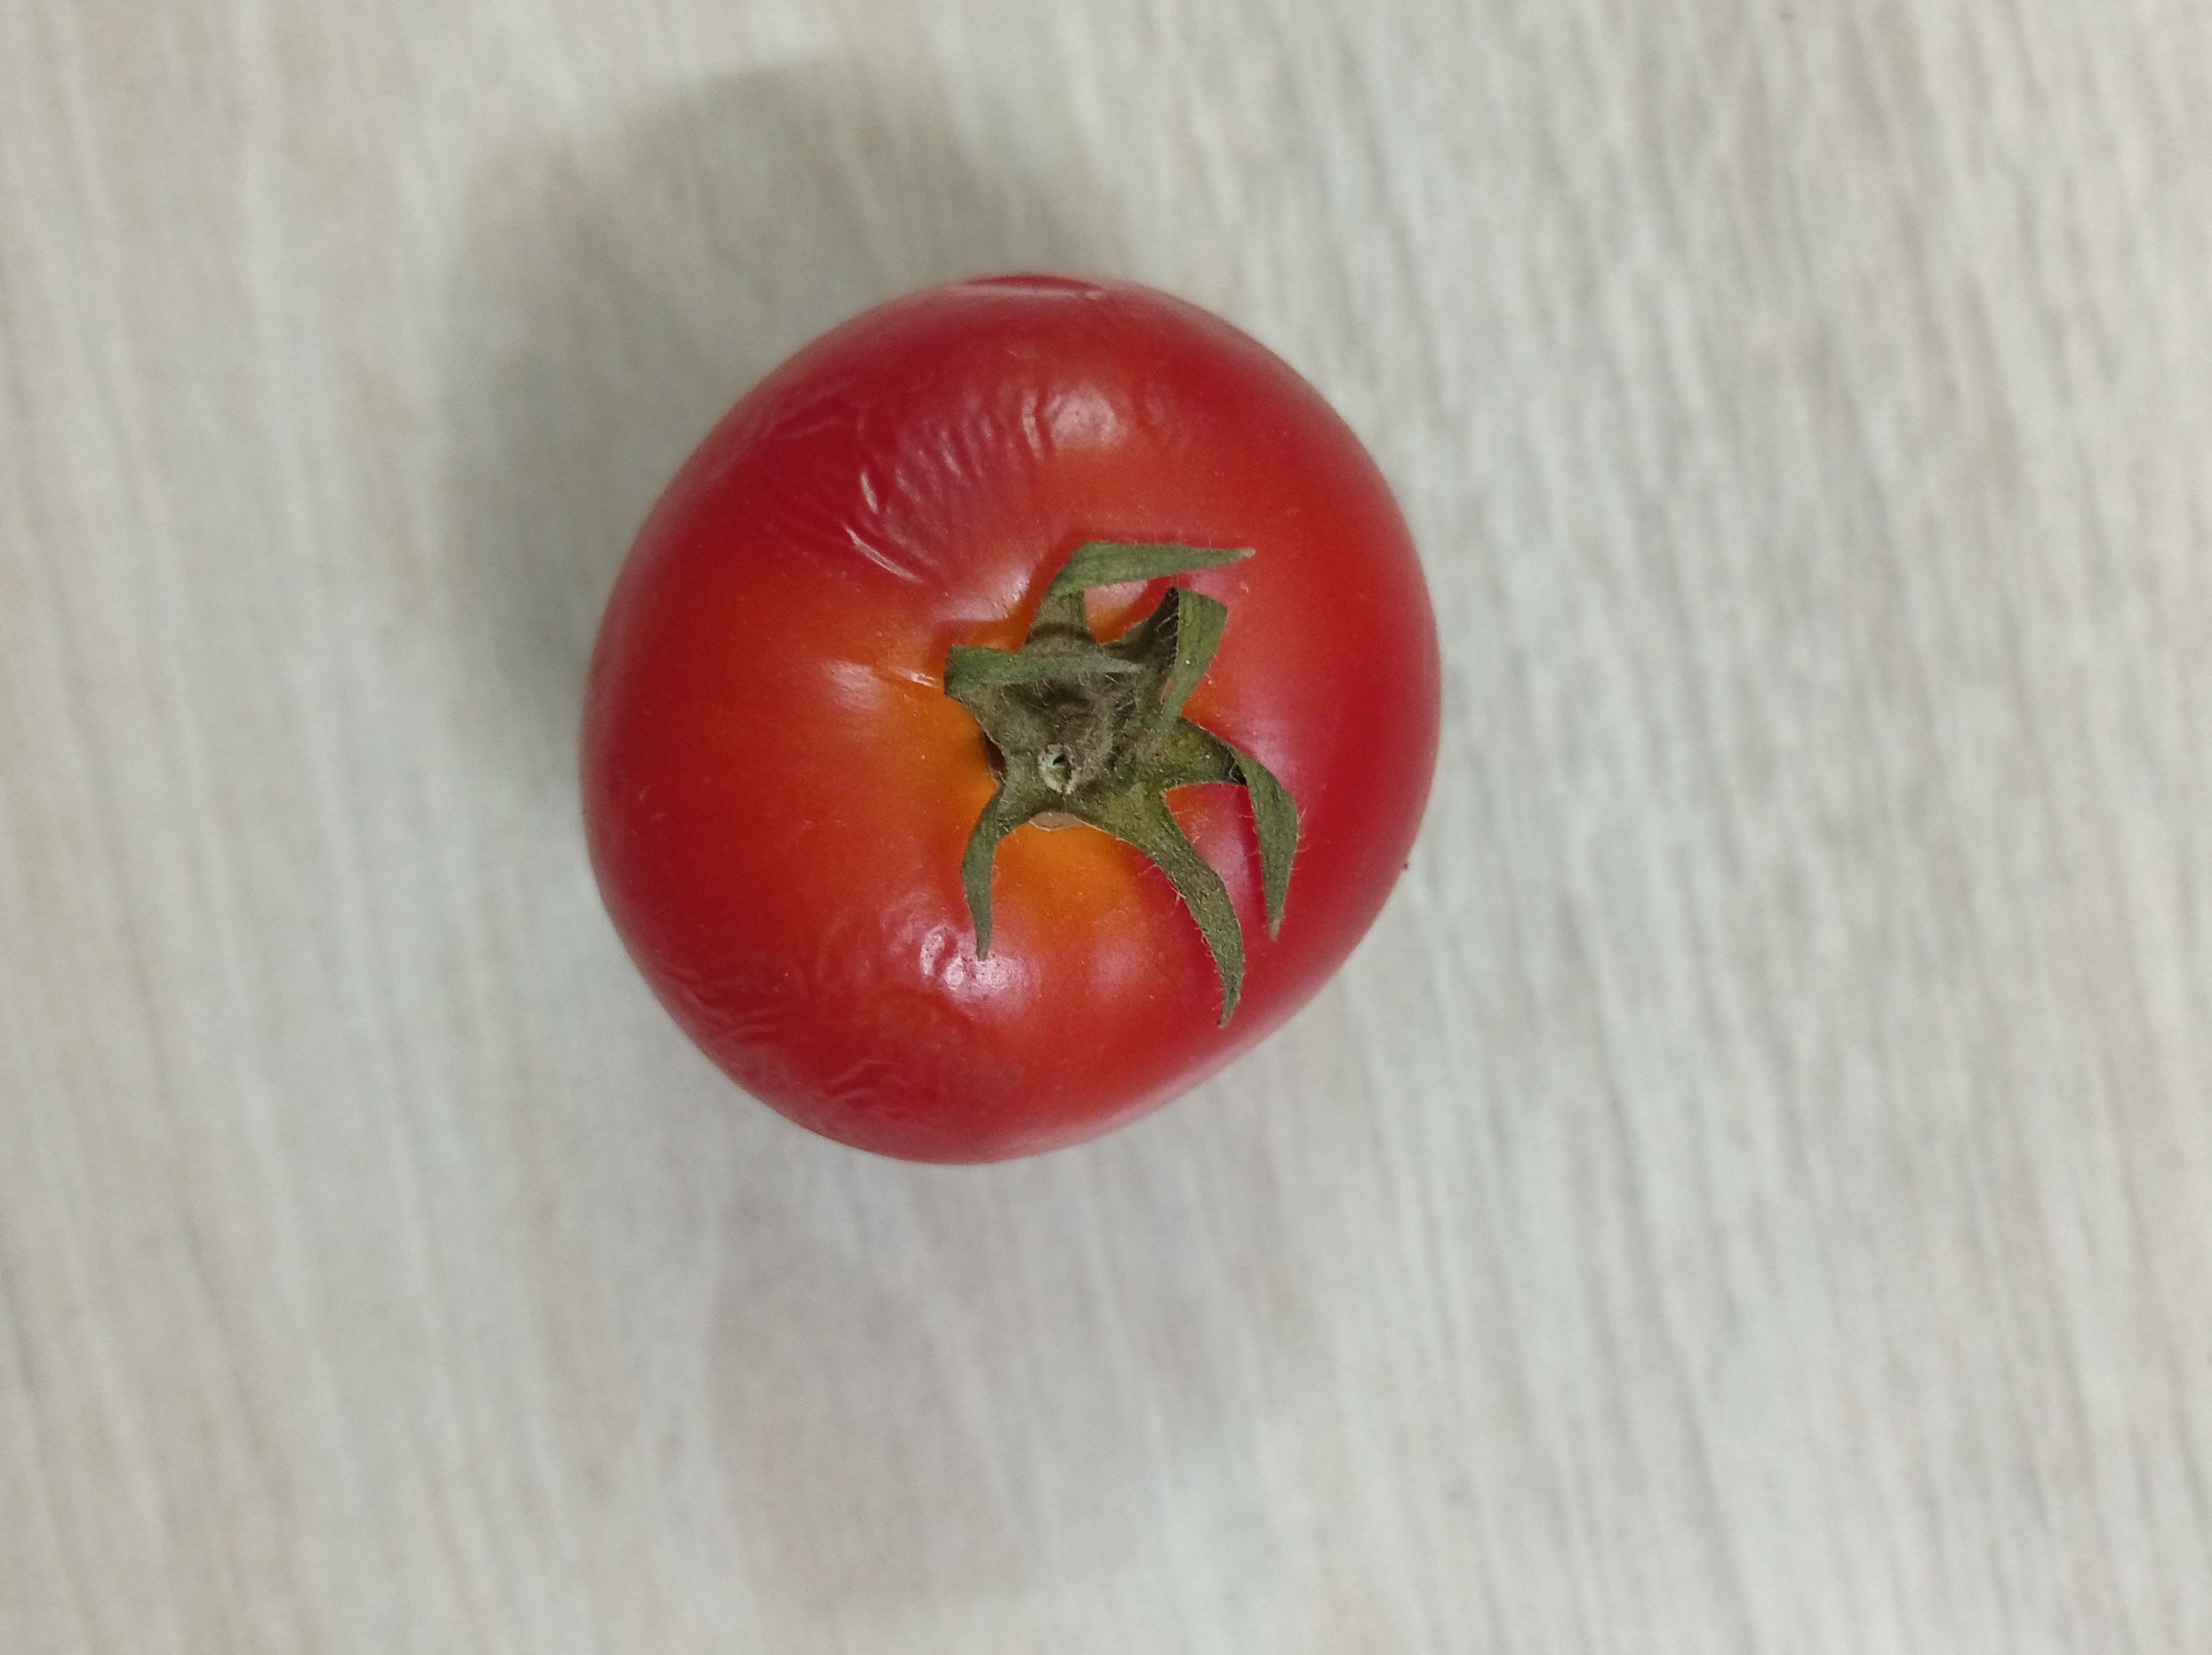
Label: Fresh